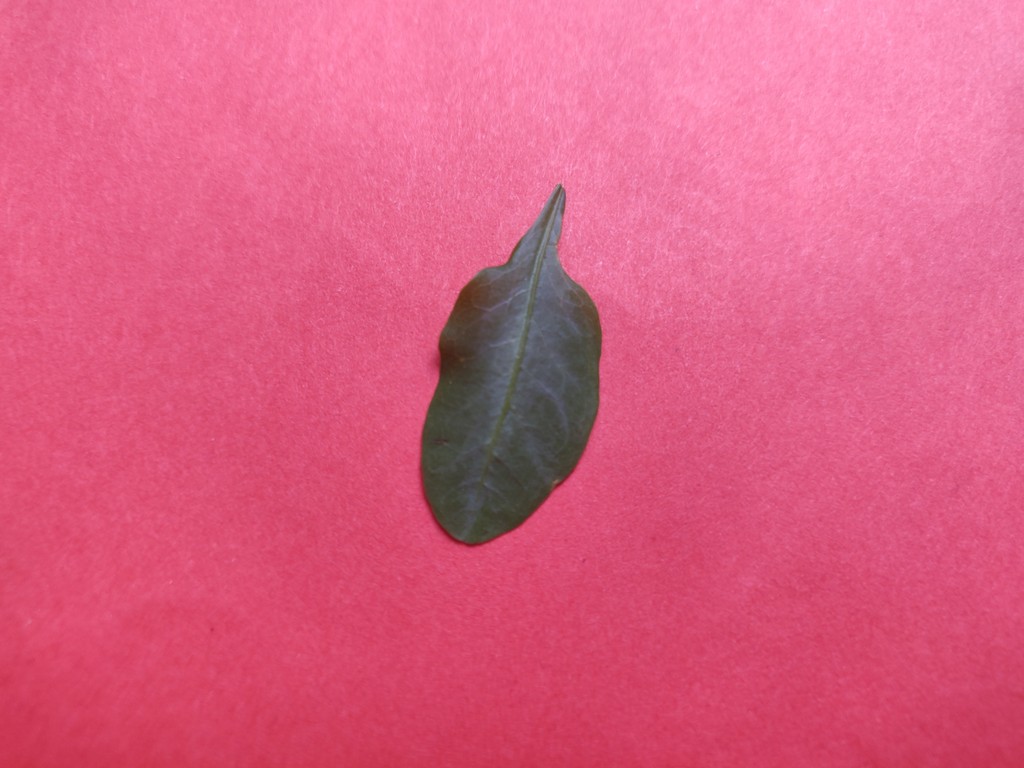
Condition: Healthy
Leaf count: single
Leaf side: front